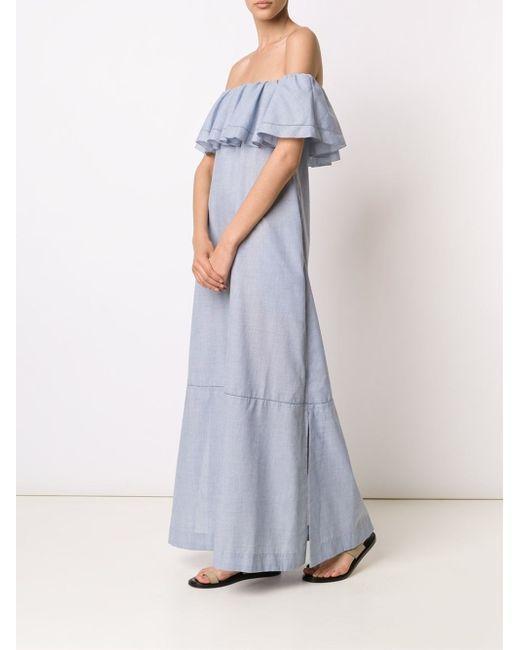
himmelblaues Kleid, knöchellang, nackte Schultern, trägerlos, auf der Brust gekräuselt, breiter und leichter Rock, Baumwollstoff, ideal für den Strand